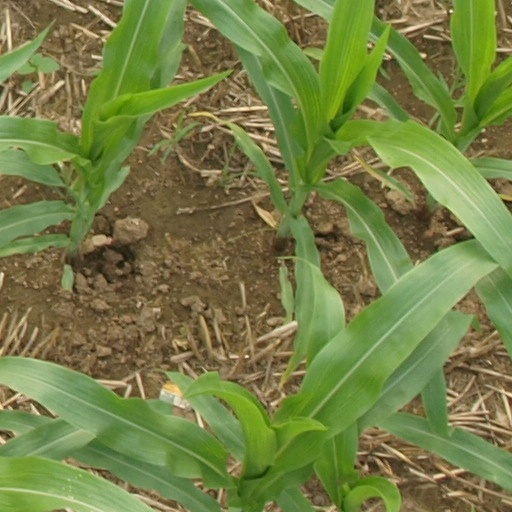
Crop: maize; corn